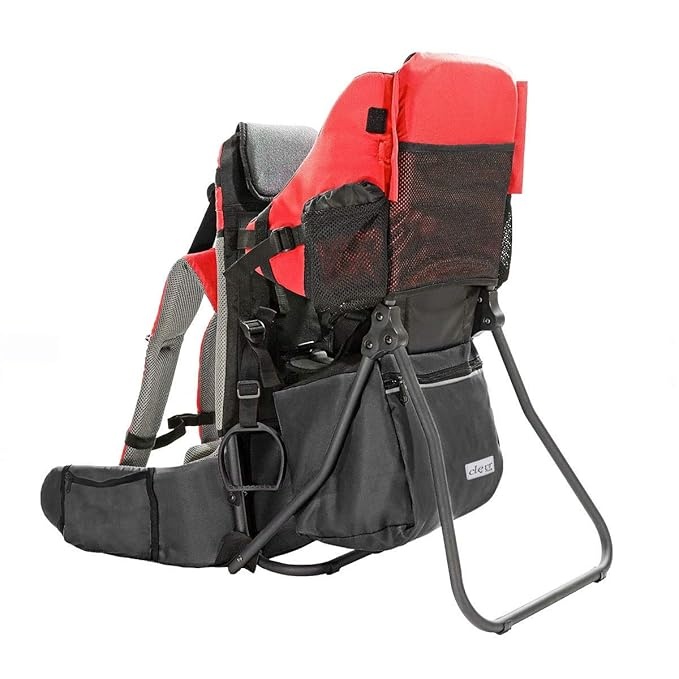
ClevrPlus Cross Country Baby Backpack Carrier, Red, Toddler Hiking Backpack with Comfortable Seat, Adjustable Straps & Belt, Foldable Frame Lightweight Large Capacity Child Carrier for Outdoor
About This ENHANCED SAFETY: "One-Piece Frame Design" ensures sturdiness and avoids assembly hassle. Also equipped with 5-point seat belts, flexible straps and stirrups ensures your toddler's safety and comfort during every adventure. AMPLE STORAGE SPACE: With spacious compartments, you can easily carry essentials like the included baby changing pad, bottles, diapers, sweaters, phone, and keys. ULTIMATE COMFORT: Weighing only 5.5 pounds, ensures comfort for both baby and adult, even during extended hikes. Washable drool pad, Padded straps, hip belt, and lumbar padding offer secure and cool support. The adjustable waistband extends to approximately 60 inches. WEATHER-READY: Includes a sun canopy and rain cover, ensuring your baby stays protected, cool, and dry in all weather conditions. Safety belts and foot stirrups keep your little one securely in place, so they can even snooze comfortably. GROWS WITH YOUR KIDS: The adjustable seat caters to your child's height, making this carrier suitable for children between 9-48 months (up to 33lbs). Invest in a carrier that adapts as your baby grows, ensuring years of adventure together! (Most of our items have a picture and/or description of the contents on the box. Please email us if you would like for us to cover it) Overview Color : Red Material : Metal Brand : ClevrPlus Strap Type : Waist Strap Product Care Instructions : Hand Wash Only
Brand: ClevrPlus
Category: Baby & Toddler > Baby Transport > Baby Carriers > Backpack Carriers